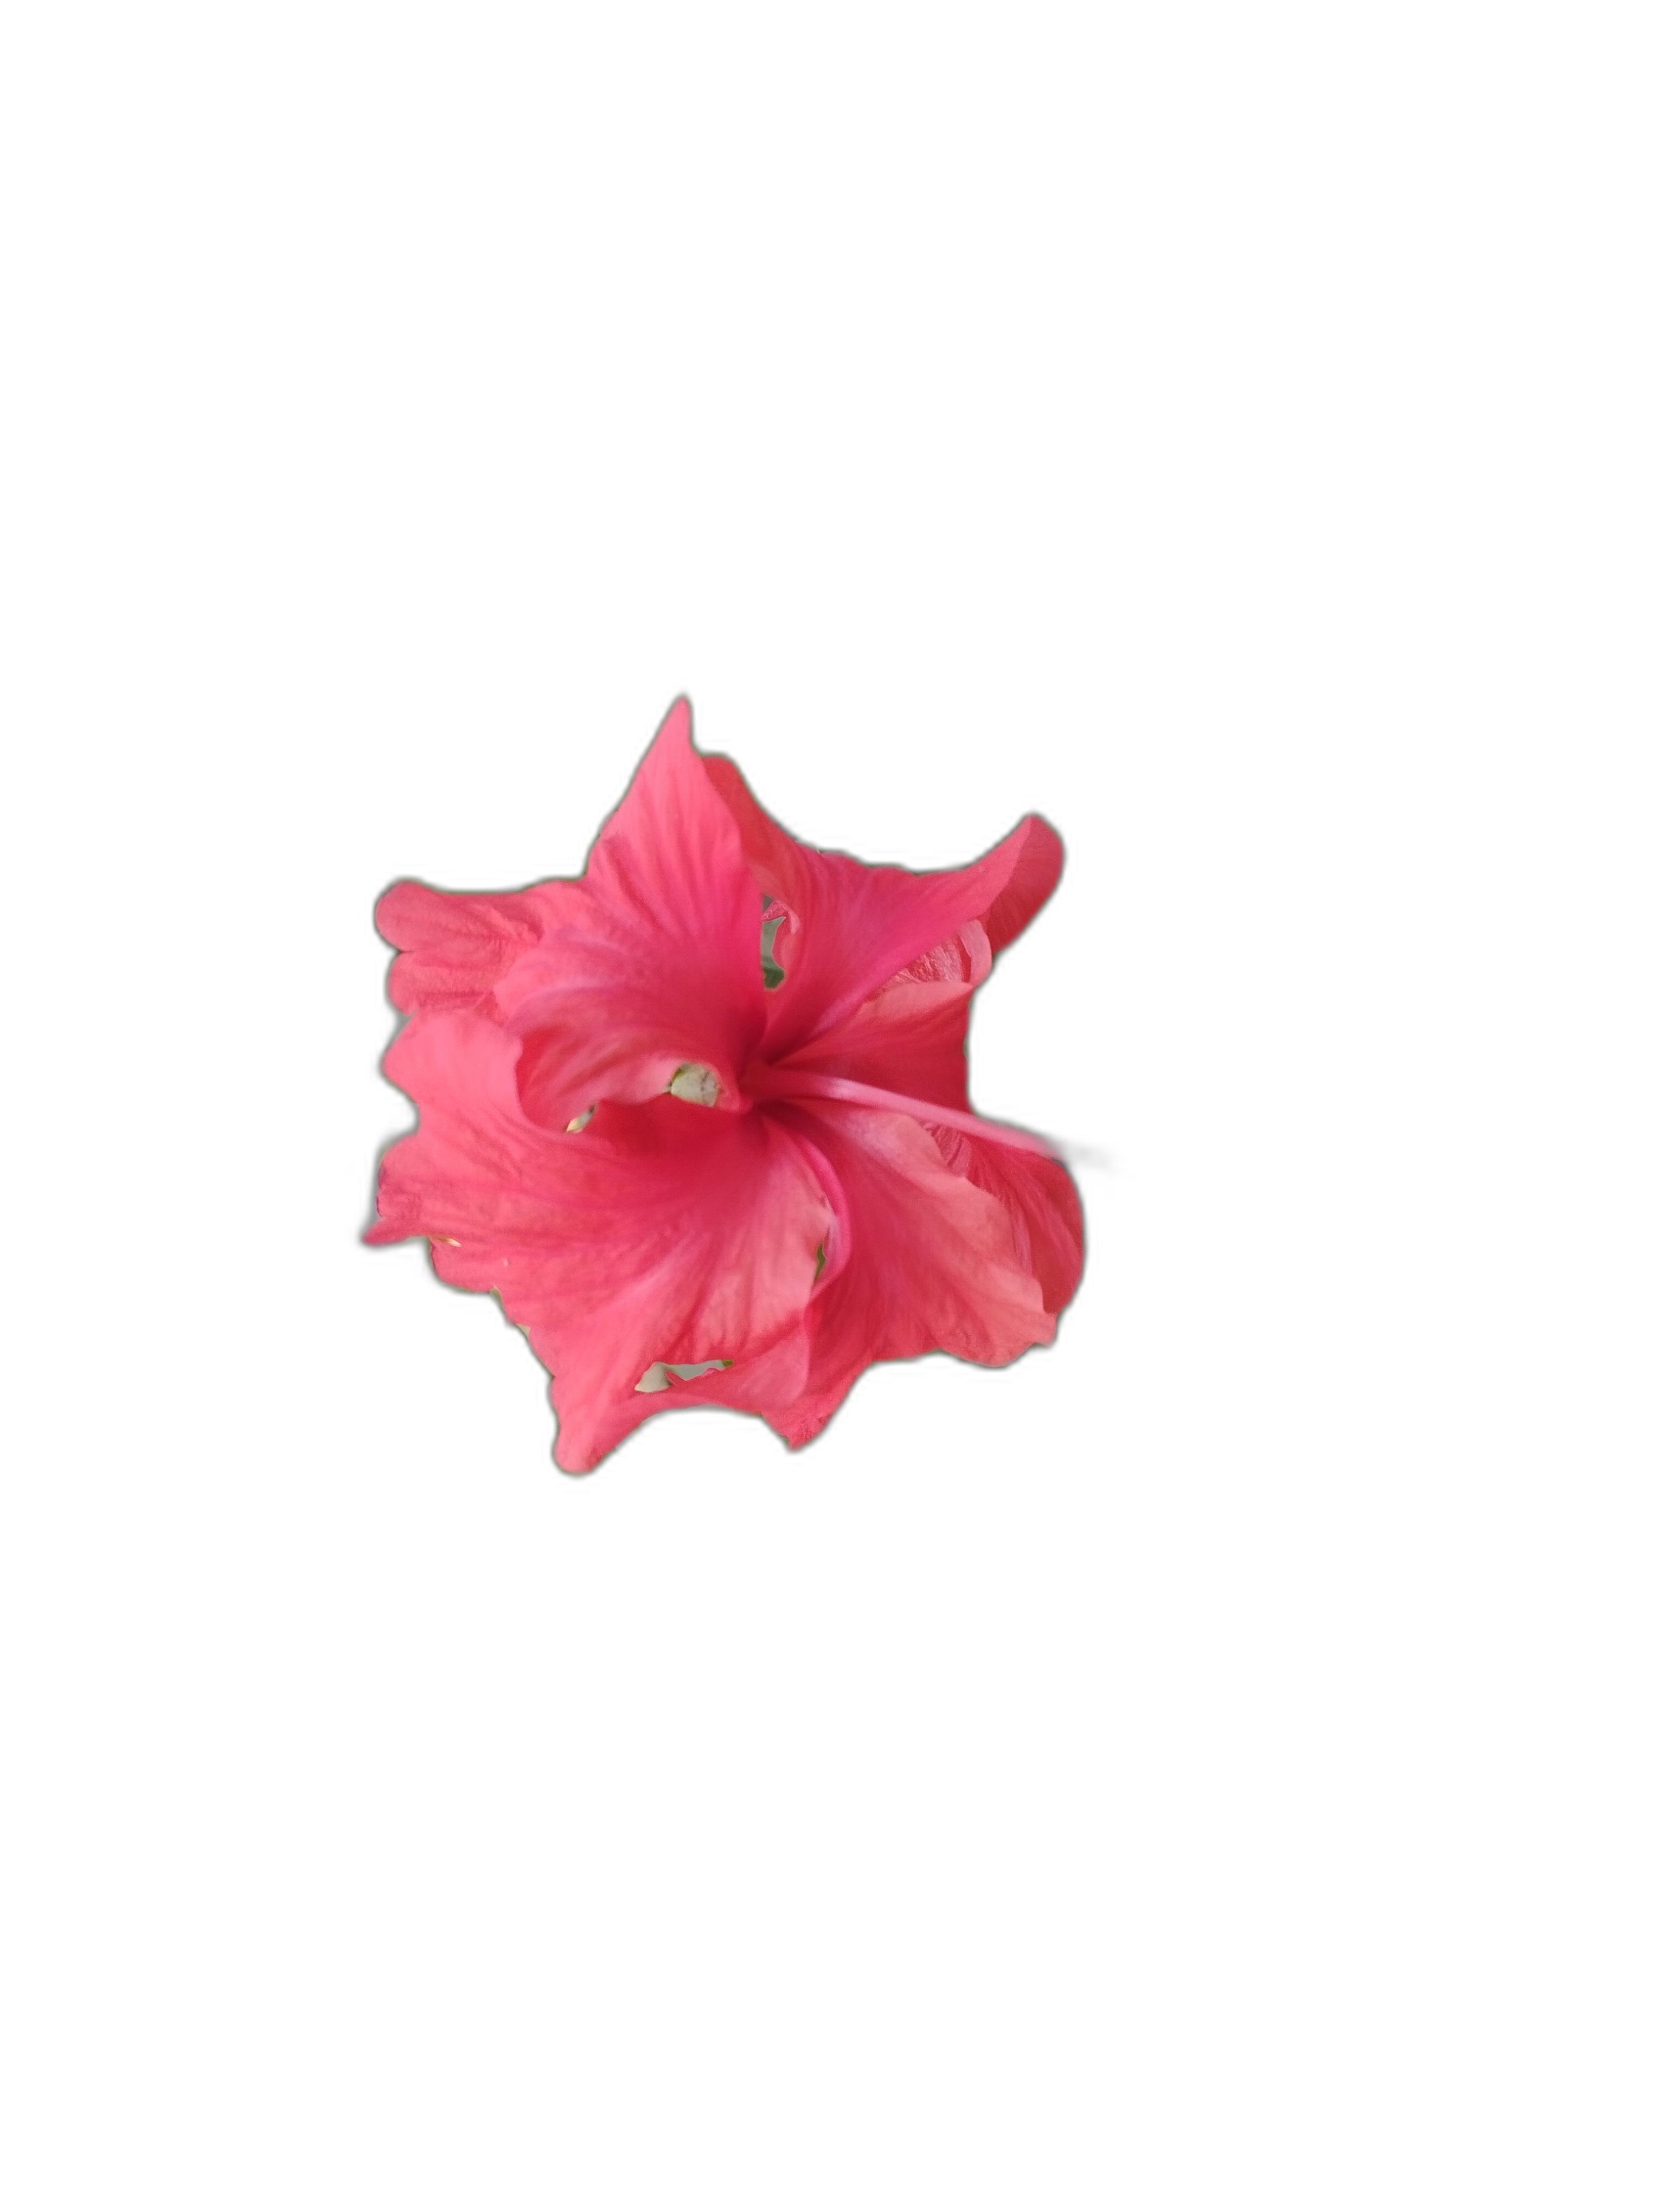
Label: Hibiscus